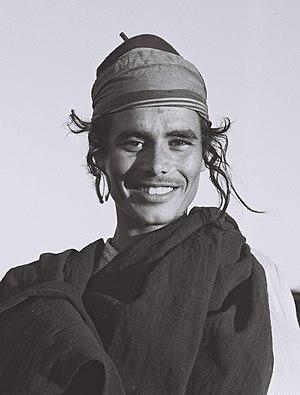
Le Yémen, en forme longue la république du Yémen, est un pays arabe situé à la pointe sud-ouest de la péninsule d'Arabie. Il possède une frontière terrestre avec l’Arabie saoudite au nord et avec Oman au nord-est, et une frontière maritime avec Djibouti et l'Érythrée à l'Ouest et la Somalie au Sud. Il présente une importante façade maritime sur le golfe d'Aden, une moindre sur la mer Rouge, et contrôle avec Djibouti le détroit de Bab-el-Mandeb qui mène vers le canal de Suez. Sa capitale, Sanaa, se situe dans l'ouest du pays, et son principal port est Aden.
Les Juifs yéménites sont des Juifs qui vivaient, ou dont les ancêtres récents vivaient au Yémen, dans la pointe sud de la péninsule Arabique. Ils forment un groupe majeur des Juifs arabes et plus largement des Juifs orientaux dits Mizrahim.